Oral, Kazakhstan

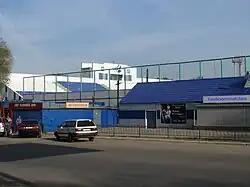
Petr Atoyan Stadium

FC Akzhayik are a Kazakhstani football club based in Petr Atoyan Stadium.